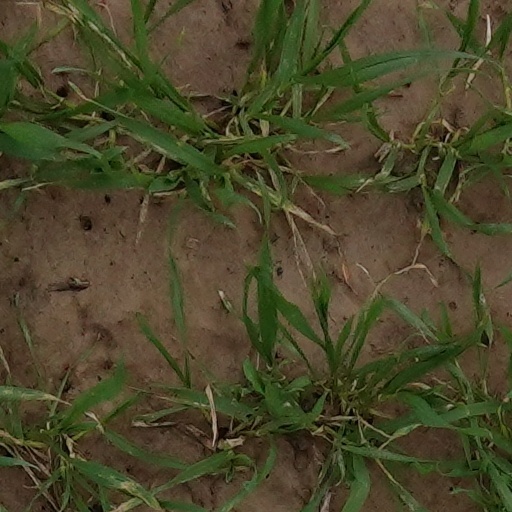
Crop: wheat